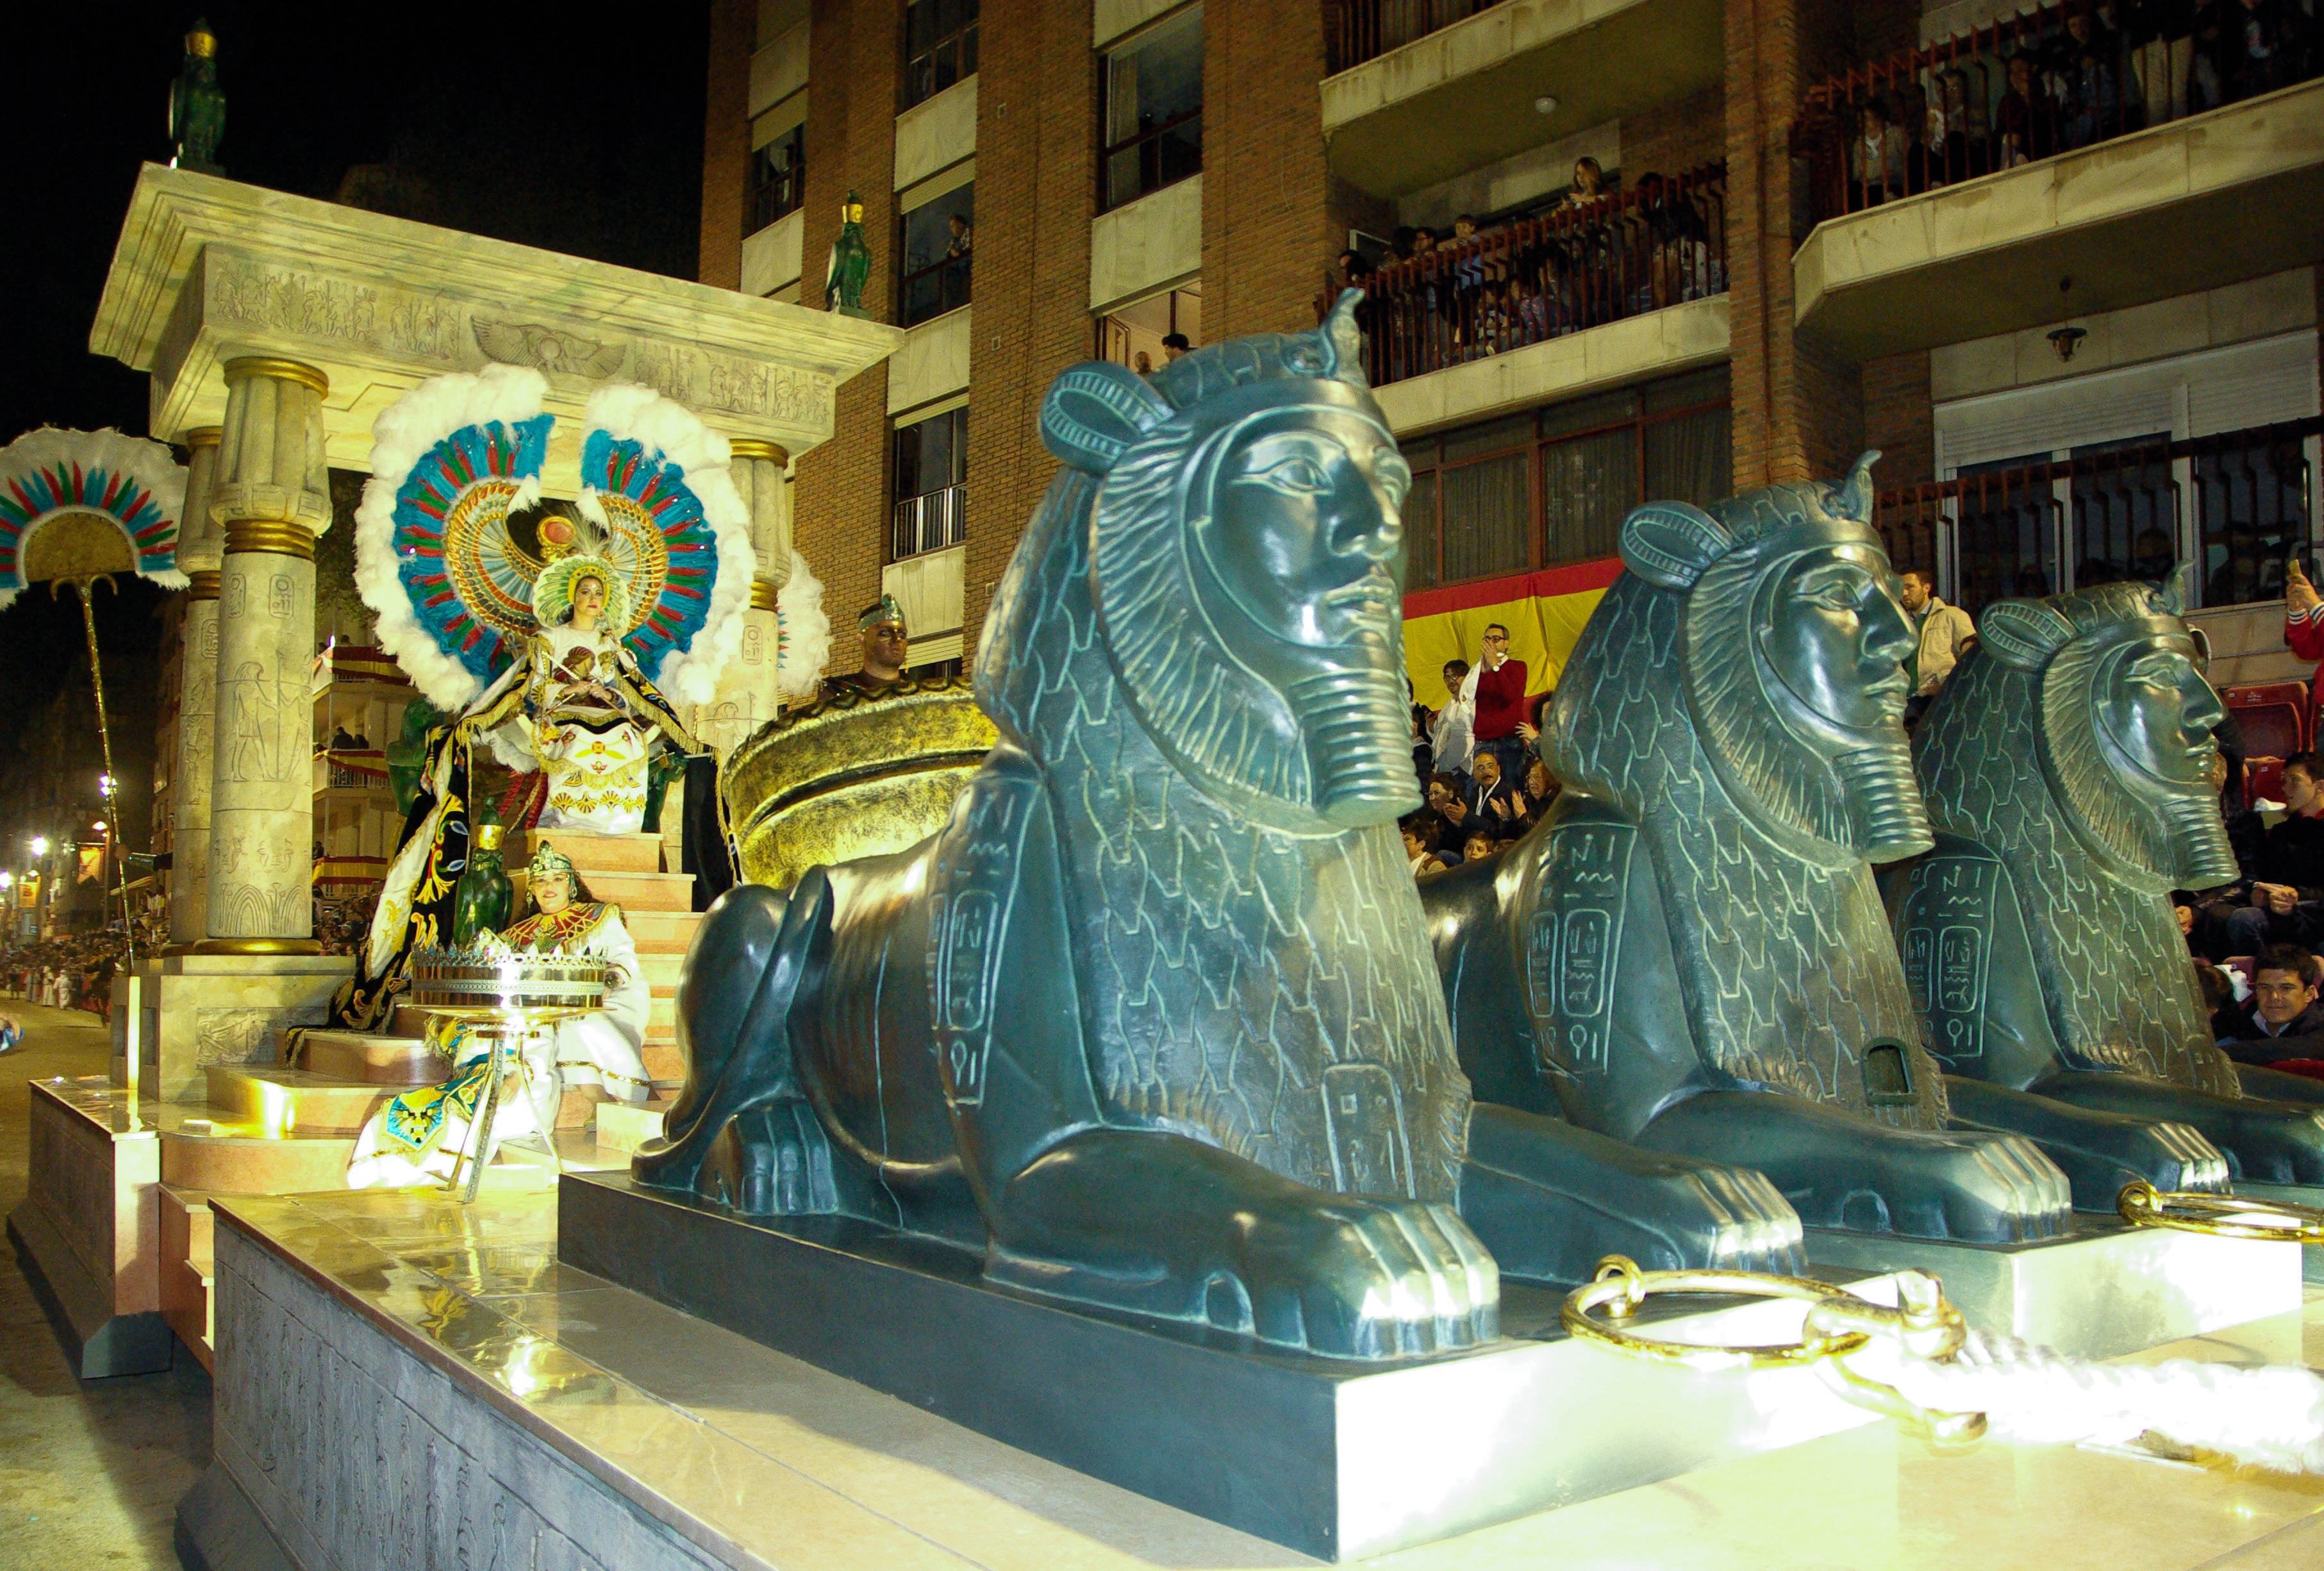
monument, statue, museum, parade, egypt, sculpture, art, temple, tourist attraction, carving, sphinx, ancient history, lorca, holy week